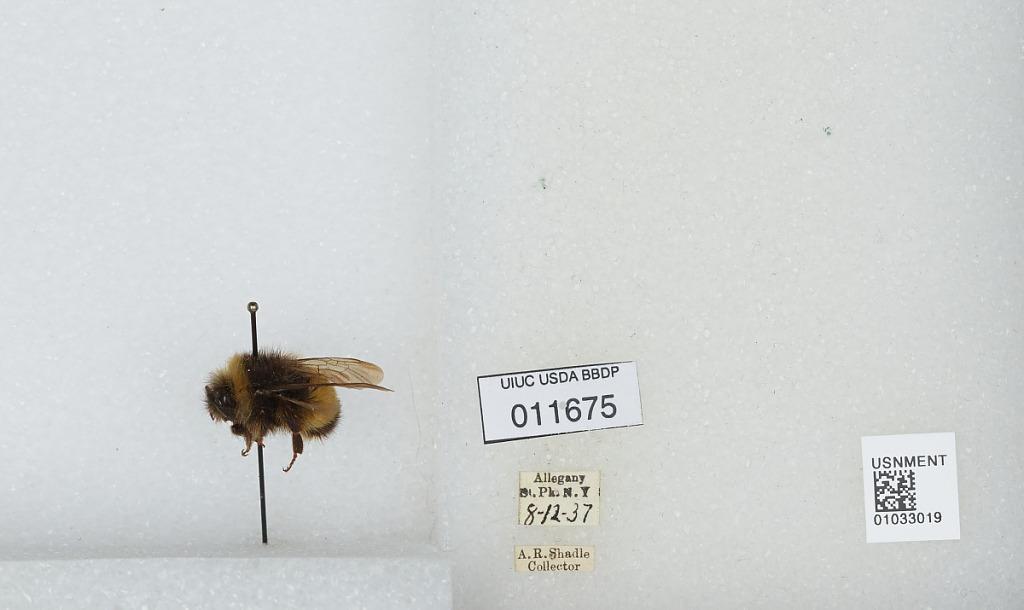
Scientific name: Bombus (Bombus) terricola Kirby
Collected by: A. Shadle
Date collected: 1937-8-12
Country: United States
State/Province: New York
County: Cattaraugus
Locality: Allegany State Park
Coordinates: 42.0997, -78.7492